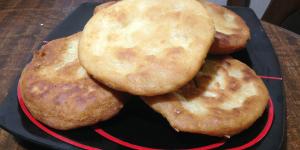
arepas de coco